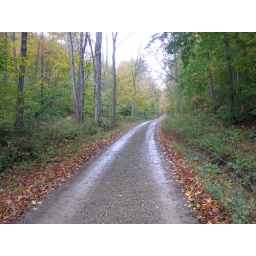
Shot of the road winding up the mountain in Tionesta, PA